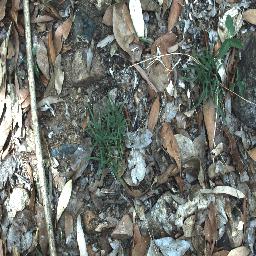
Label: negative